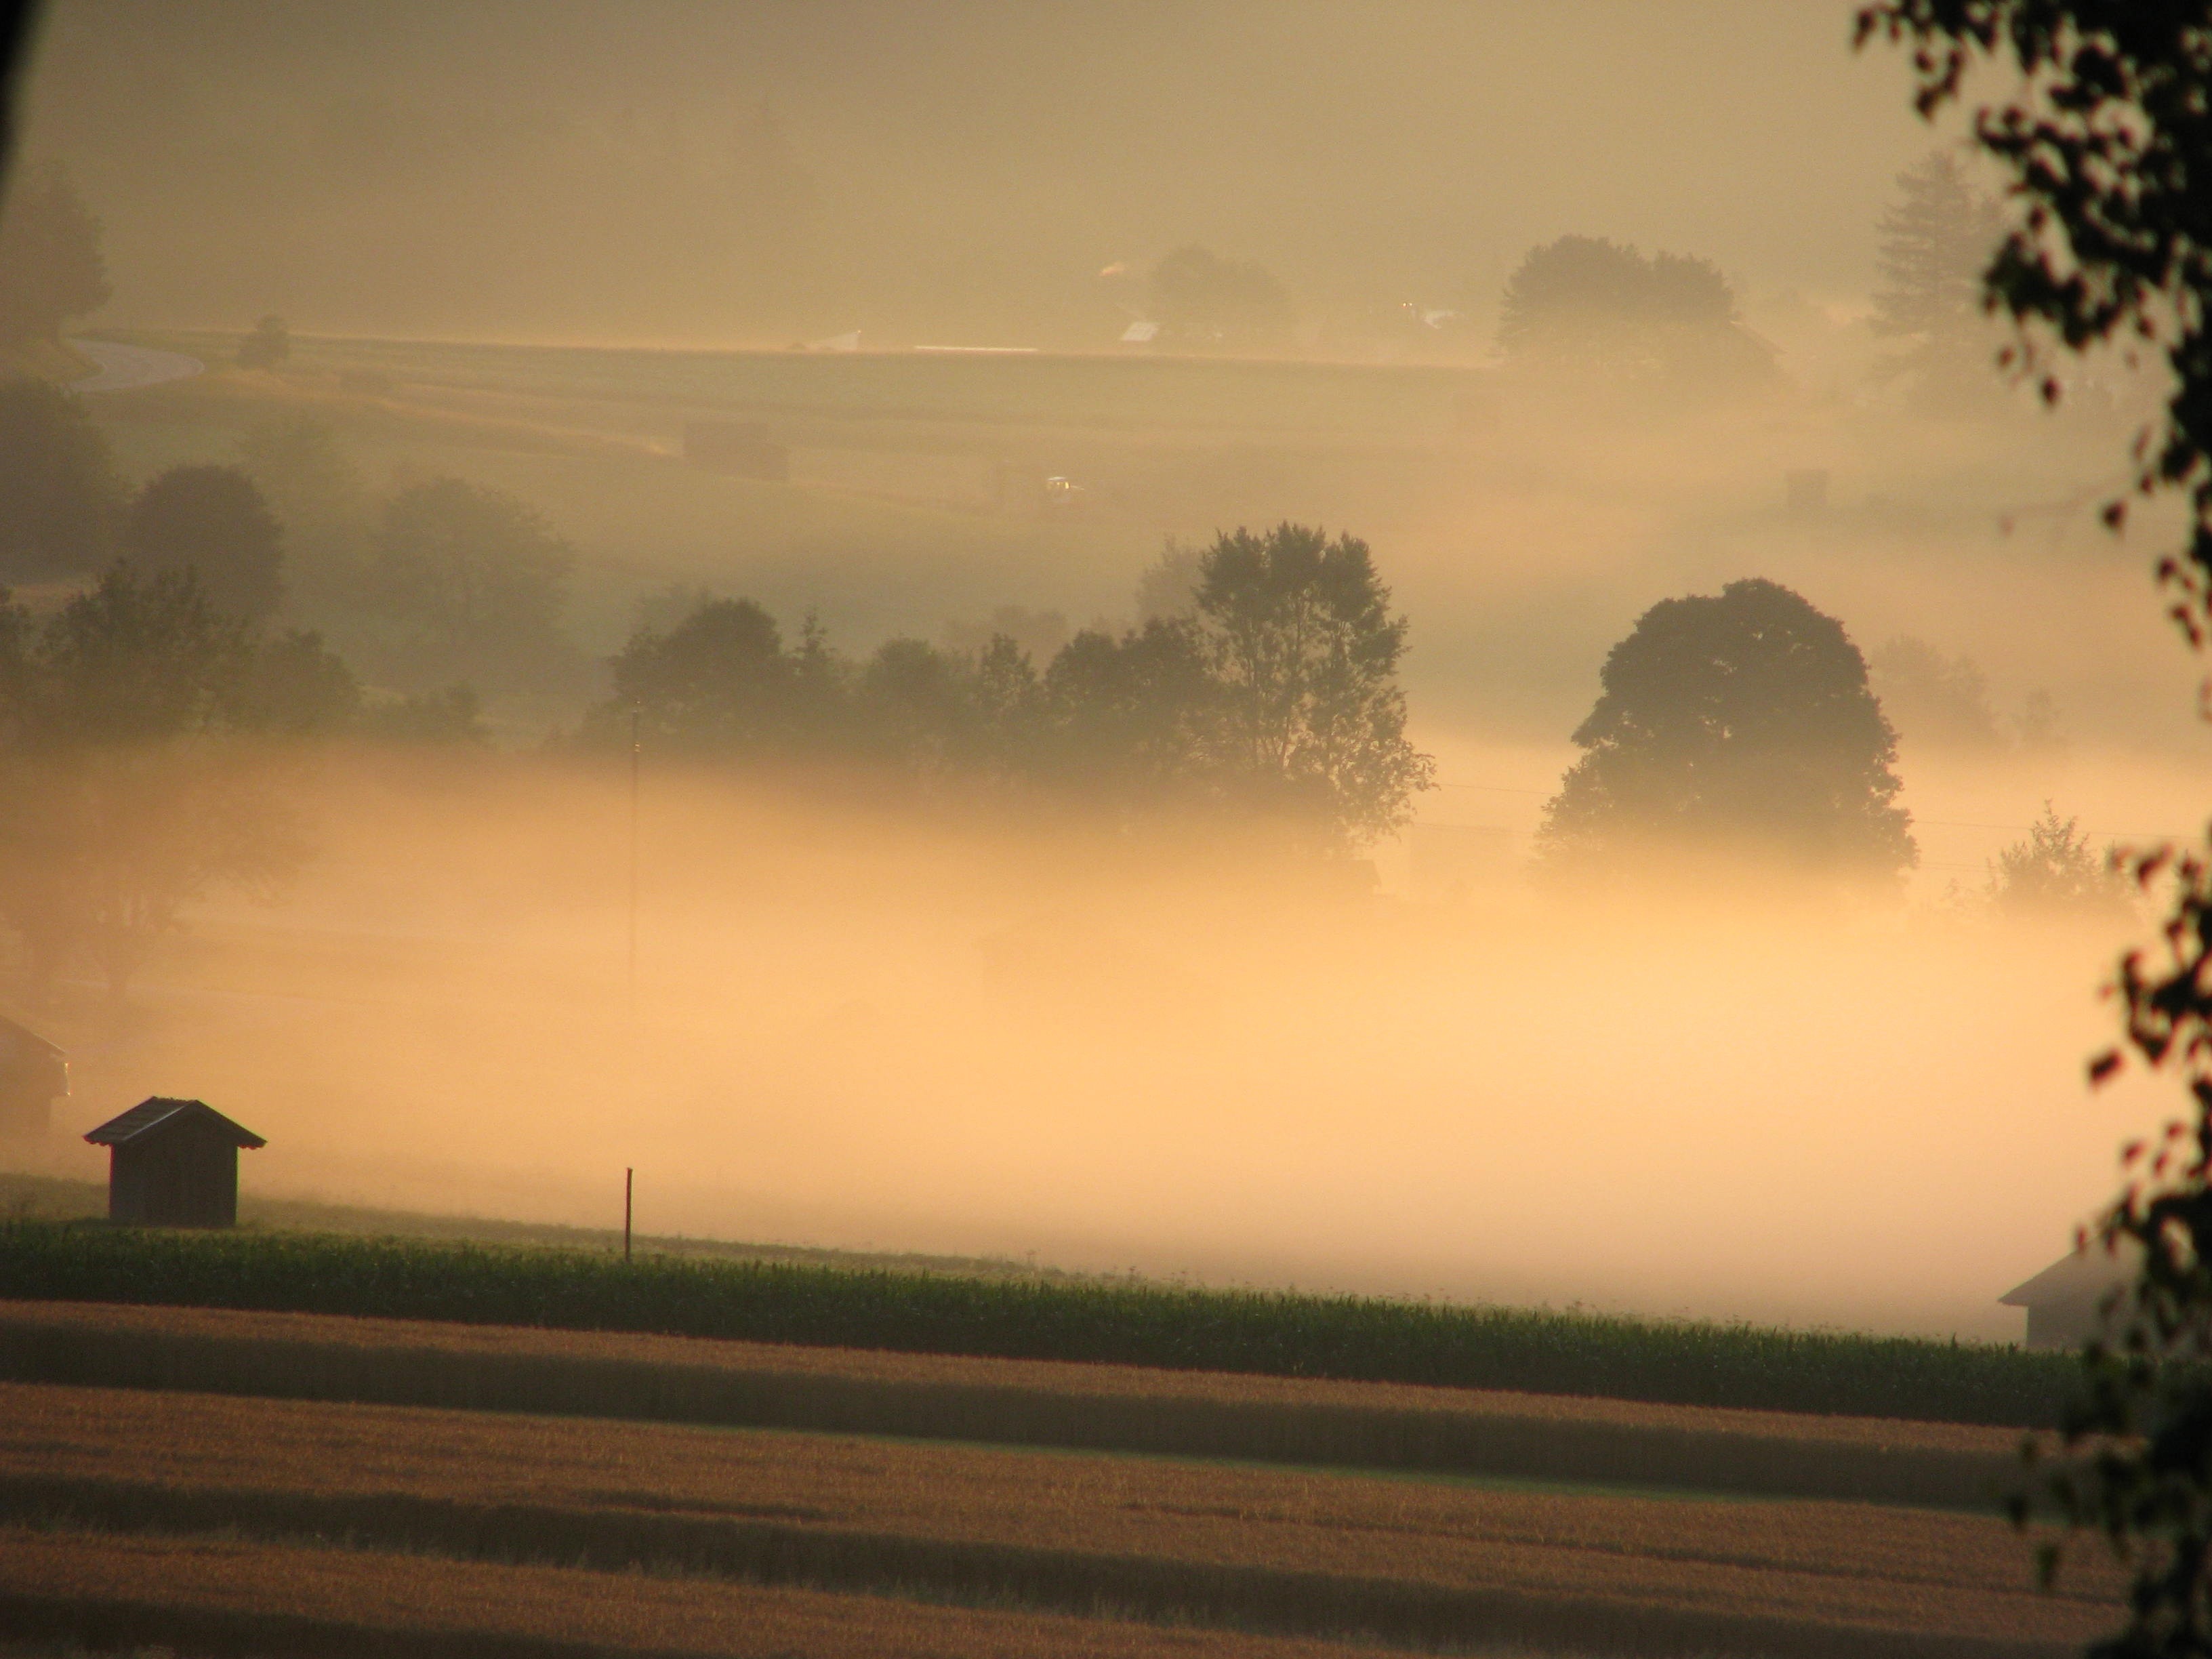
nature, horizon, mountain, cloud, sky, sun, fog, sunrise, sunset, mist, field, sunlight, morning, hill, dawn, atmosphere, dusk, evening, weather, haze, plain, excursion, austria, rocks, mountains, alps, tirol, rural area, atmospheric phenomenon